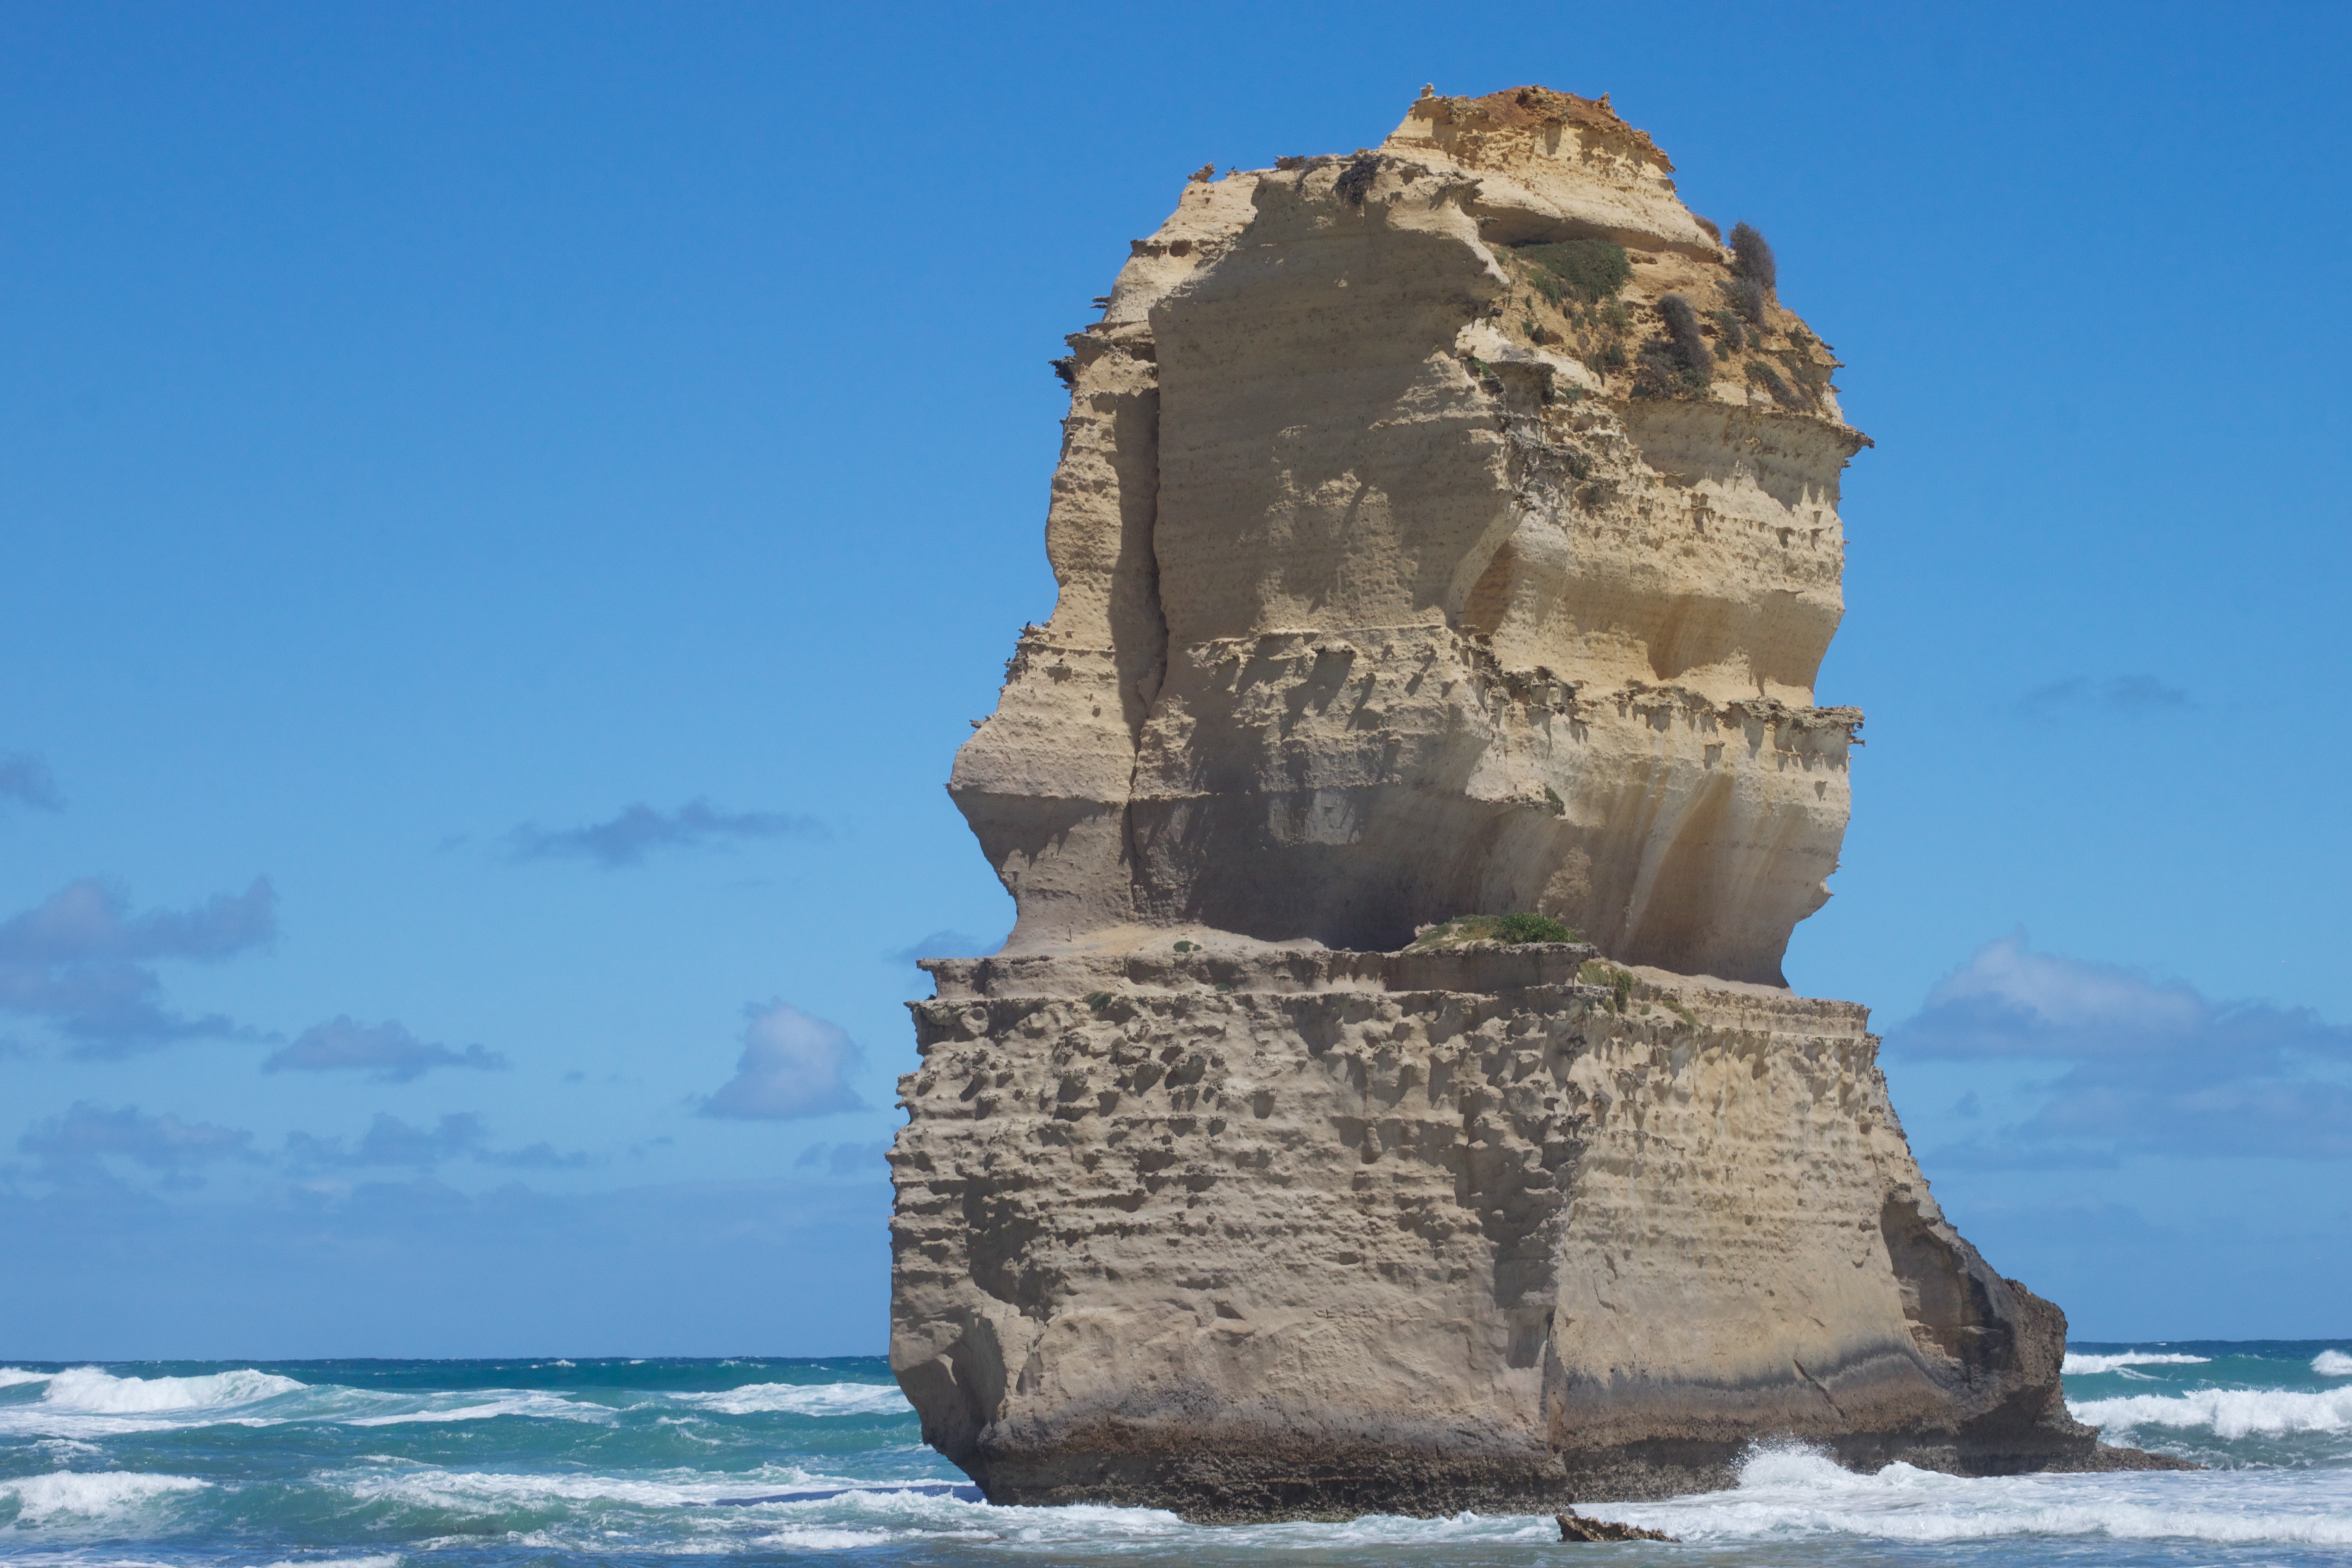
sea, coast, rock, vacation, formation, cliff, arch, landmark, stack, terrain, material, geology, auodyssey, cape, monolith, landform, natural arch